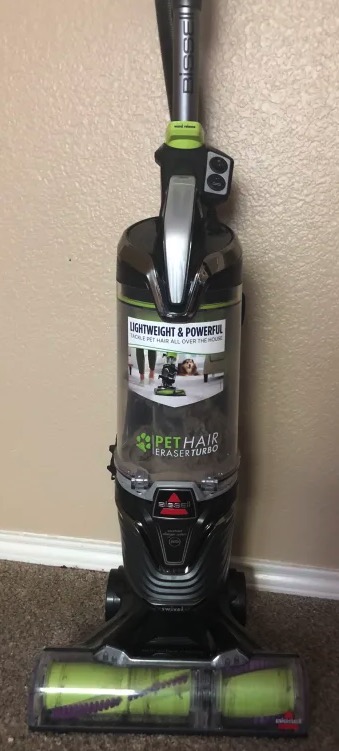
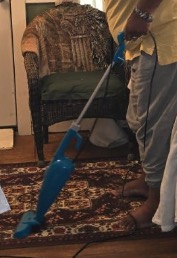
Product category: items_vacuum
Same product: no